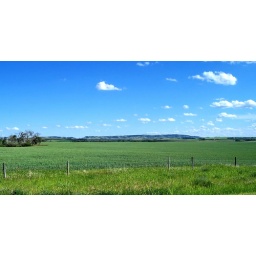
Distant hills and clouds seen from secondary highway 884 in eastern Alberta. July 2008.